Jesus Is King (film)

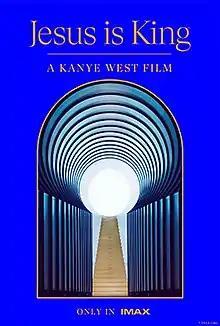
Theatrical release poster

Jesus Is King is a 2019 American experimental concert short film written by rapper Kanye West and directed by Nick Knight. Featuring gospel songs arranged by West and material from his ninth studio album of the same name, it also serves as an album companion piece. Primarily shown through a circular eye and features differing shots of the Sunday Service Choir performing music, as well as various Bible verses, West only appears briefly and performs his material towards the end.